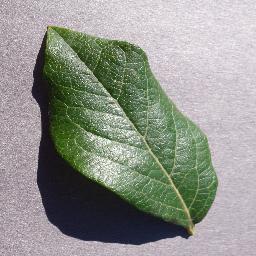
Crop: blueberry
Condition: healthy